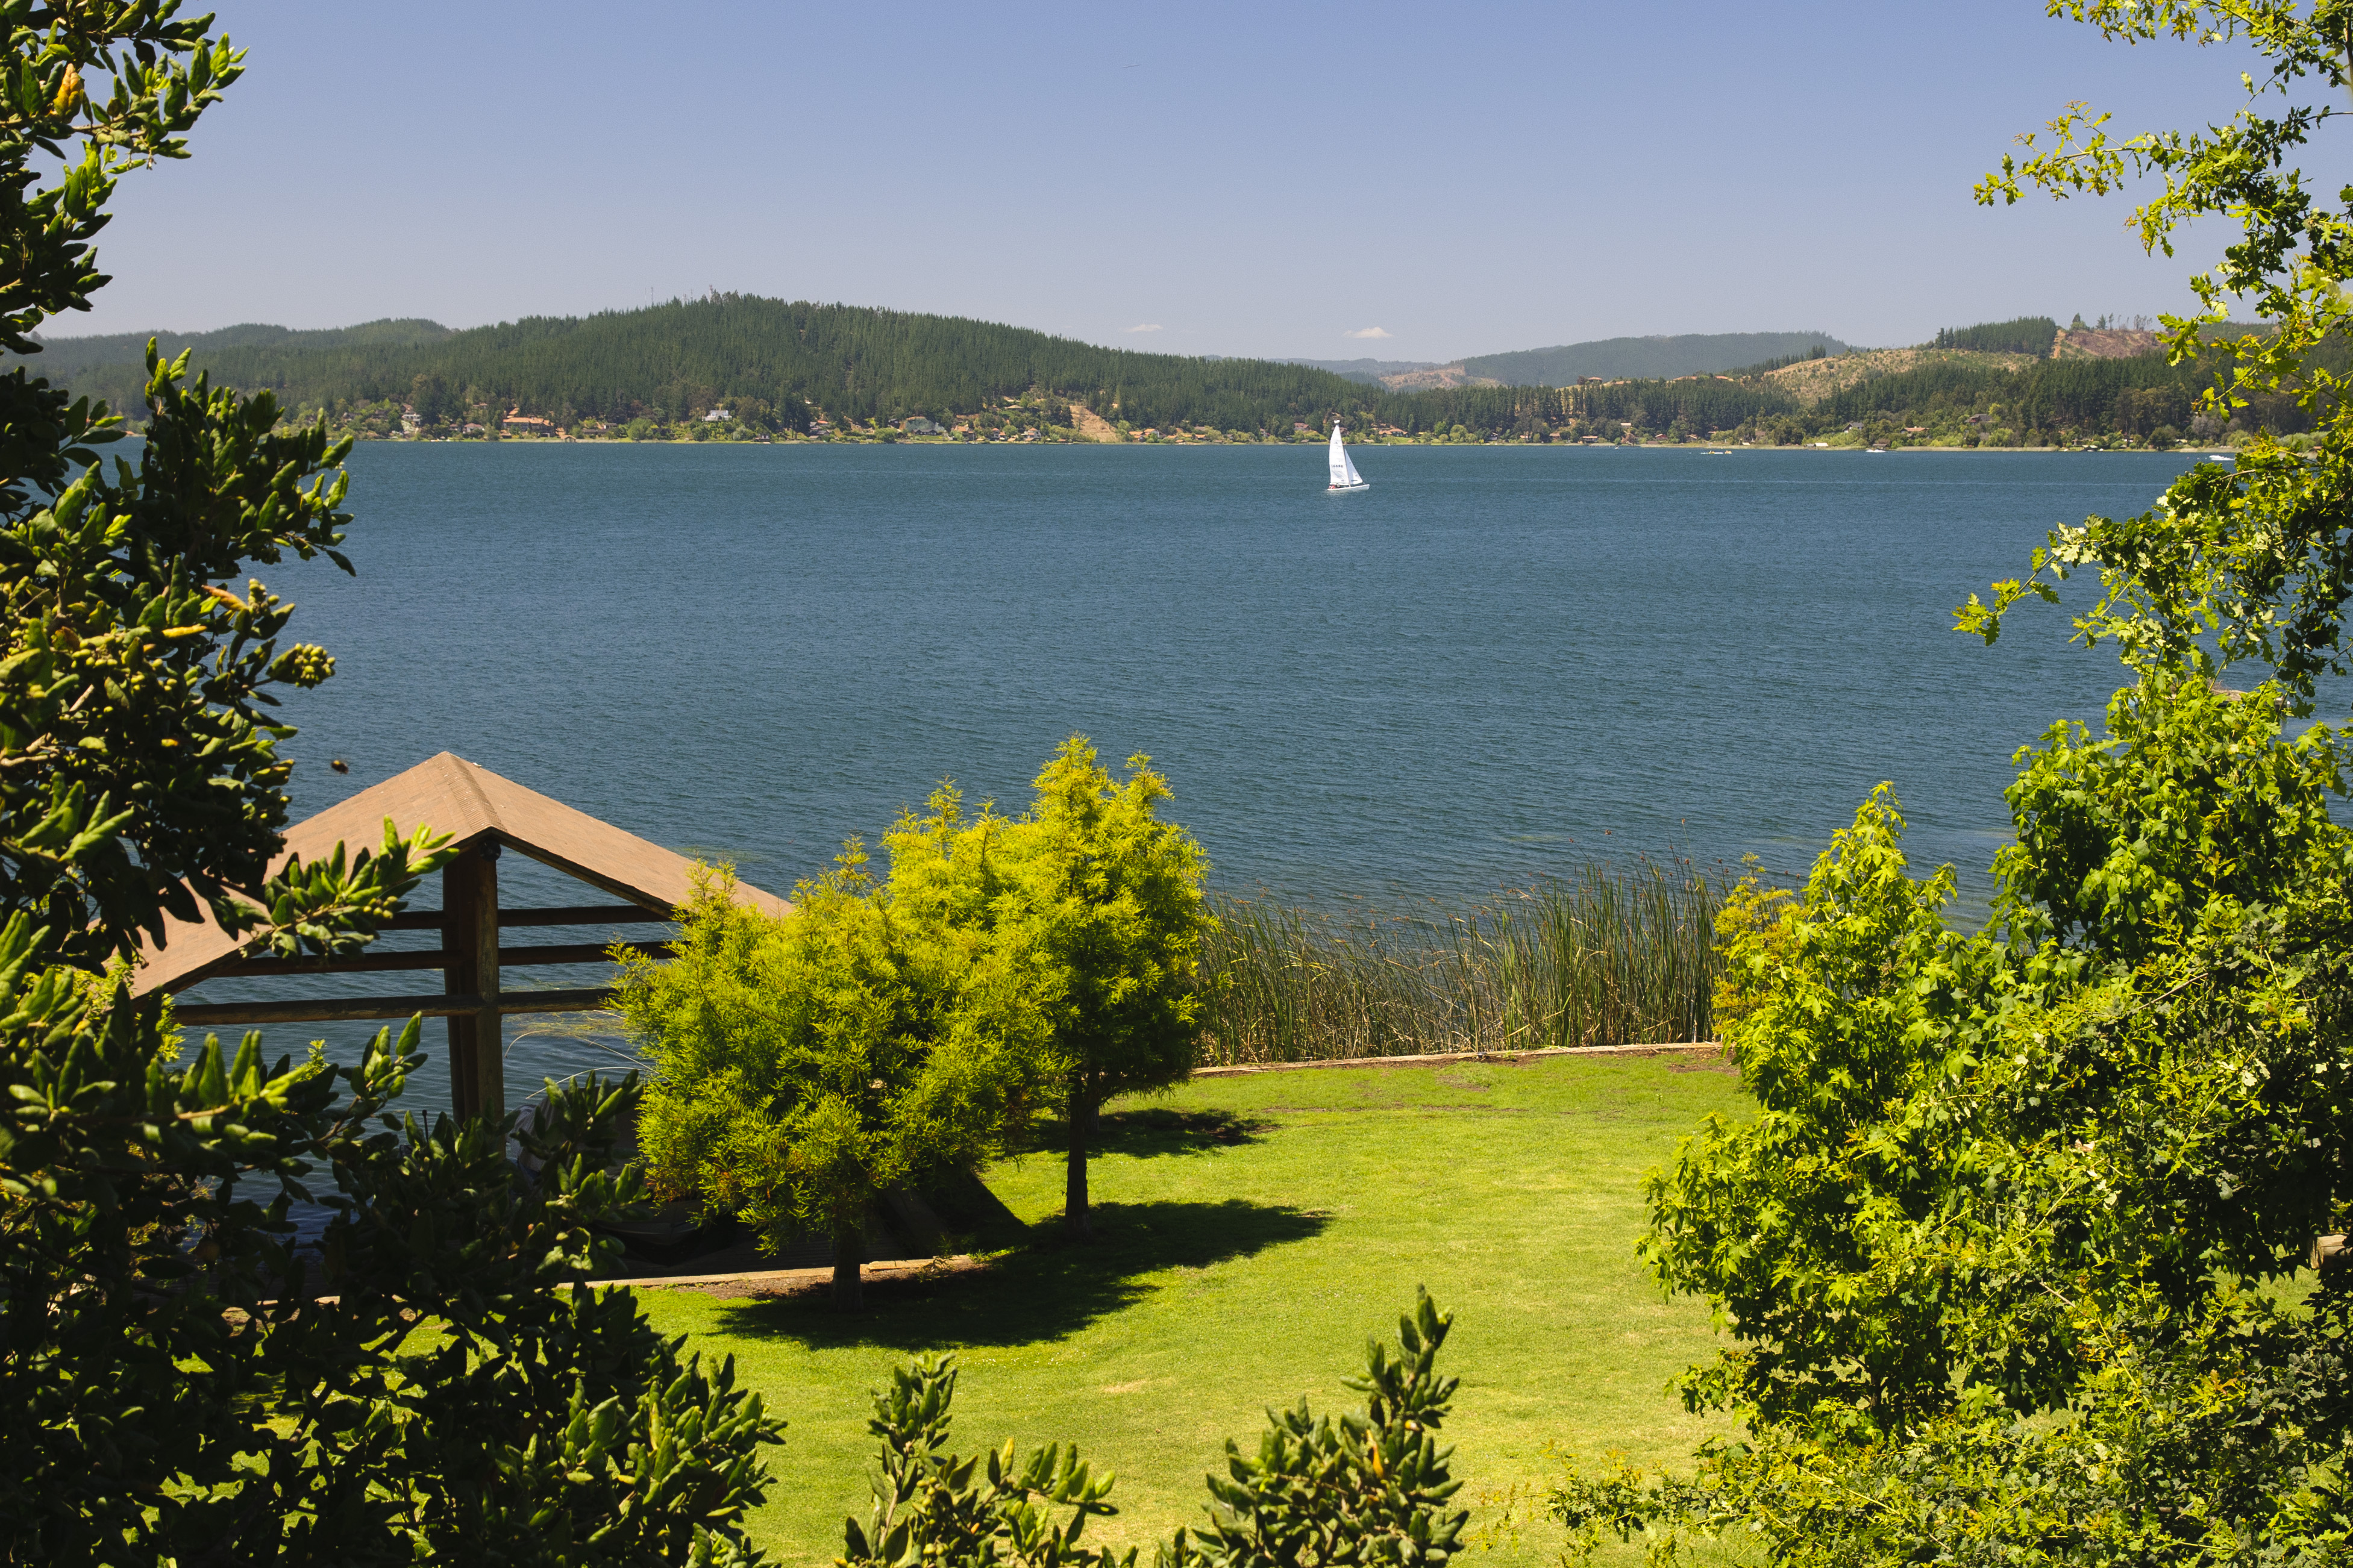
landscape, tree, nature, mountain, meadow, flower, lake, pond, reservoir, nikon, chile, estate, d300